University of Amsterdam

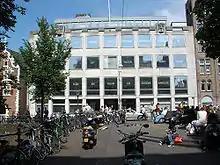
The University Library (UB) is the largest library at the University of Amsterdam.

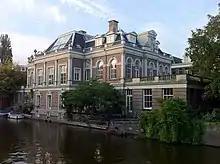
The Plantage Muidergracht Laboratory

The University of Amsterdam is one of Europe's largest research universities, with over 7,900 scientific publications in 2010. The university spends about €100 million on research each year via direct funding. It receives an additional €23 million via indirect funding and about €49 million from commercial partners. Faculty members often receive research prizes and grants, such as those from the Netherlands Organization for Scientific Research (NWO). Research is organized into fifteen research priority areas and 28 research institutes within the faculties oversee this research.